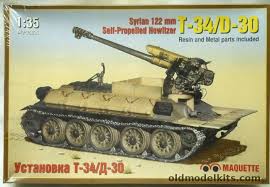
Label: Self Propelled Artillery